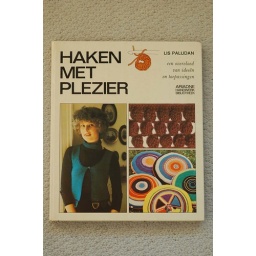
This book I found in a cute vintage toys store. It's from 1975. And has beautifull projects in it.